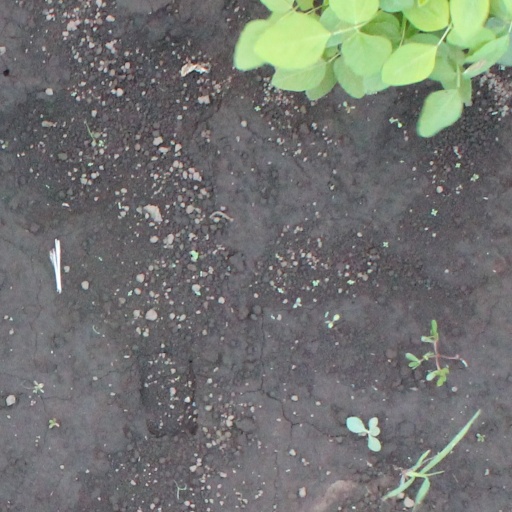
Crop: soybean